Portcullis

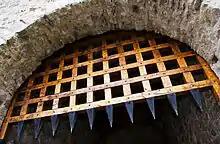
Portcullis at Desmond Castle, Adare, County Limerick, Ireland

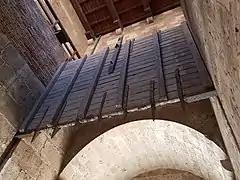
The inner portcullis of the Torre dell'Elefante in Cagliari, Sardinia, Italy

A portcullis is a heavy, vertically closing gate typically found in medieval fortifications. It consists of a latticed grille made of wood and/or metal, which slides down grooves inset within each jamb of the gateway.